Abby Phillip

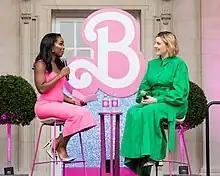
Phillip interviewing director Greta Gerwig at an event for "Barbie" in 2023

Phillip began her journalism career as a White House reporter and blogger for "Politico", covering campaign finance issues and lobbying. Phillip joined CNN in 2017 and covered the Trump Administration. Before CNN, she worked at "The Washington Post", where her roles included national political reporting and general assignments. She also worked at ABC News, where she was an ABC News Fellow and digital reporter in New York City, and has appeared as a guest on C-SPAN multiple times. She appears occasionally on "Washington Week" with Robert Costa on PBS. She signed with United Talent Agency in 2022.